Oregon Pioneer Association

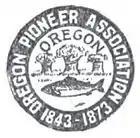
Seal of the OPA, which the group began using during the 1890s.

The Oregon Pioneer Association (originally known as the Oregon Pioneer Society), first established in October 1867, was a fraternal and lineage society and historical organization for early American settlers of the Oregon Territory.